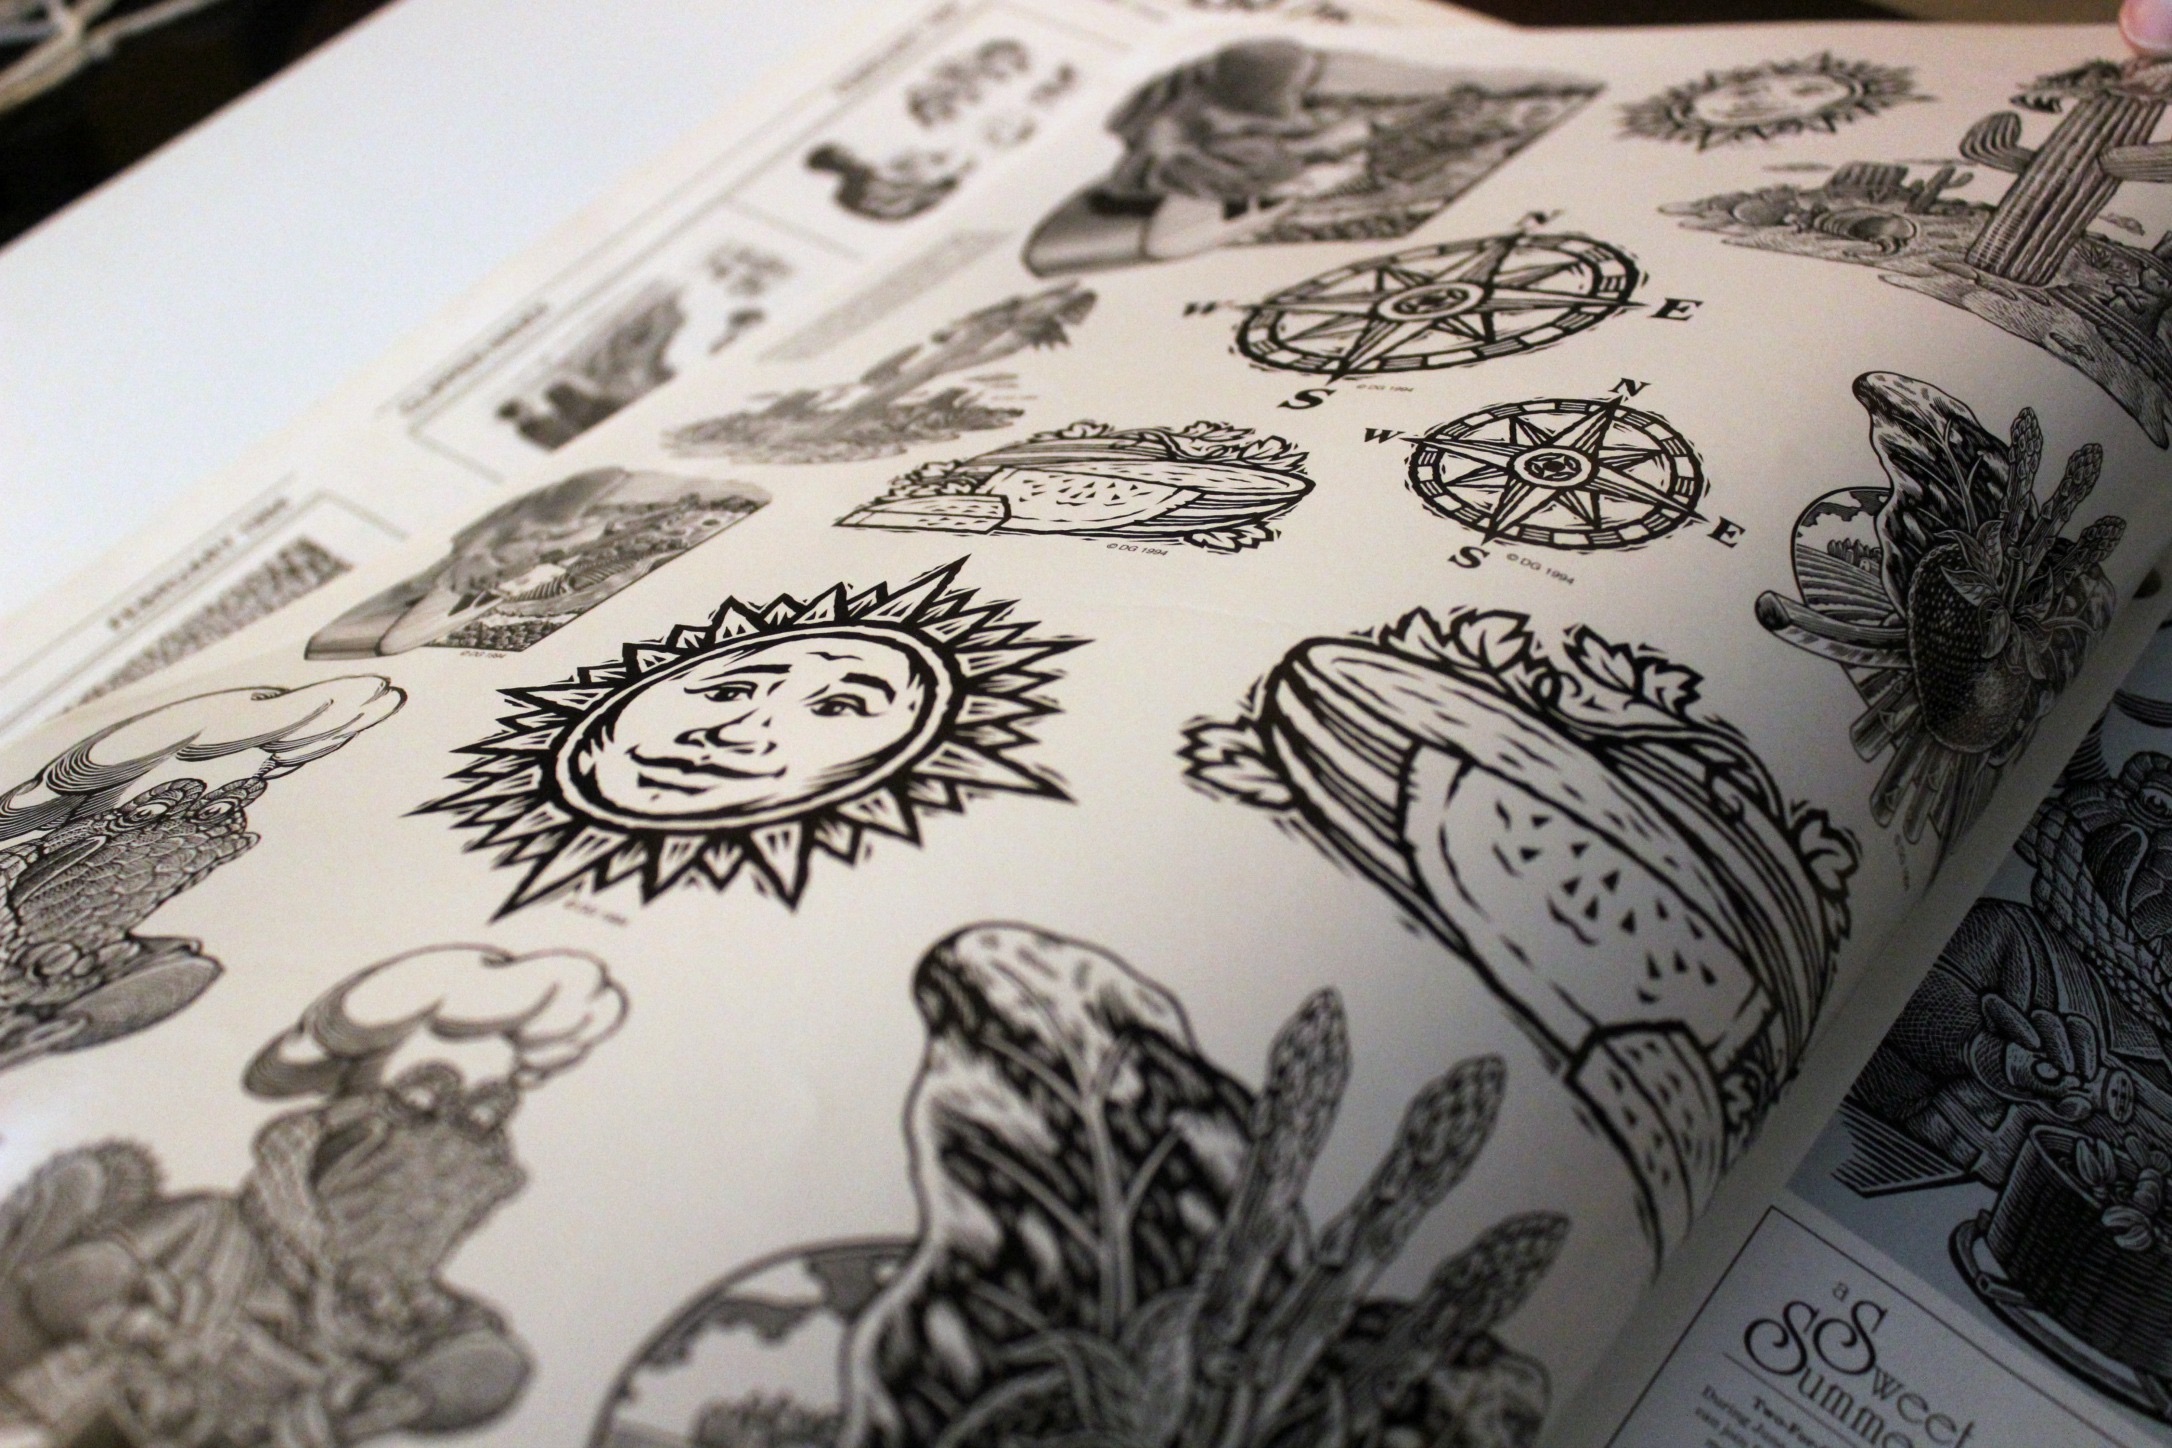
black and white, pattern, monochrome, textile, art, sketch, drawing, design, calligraphy